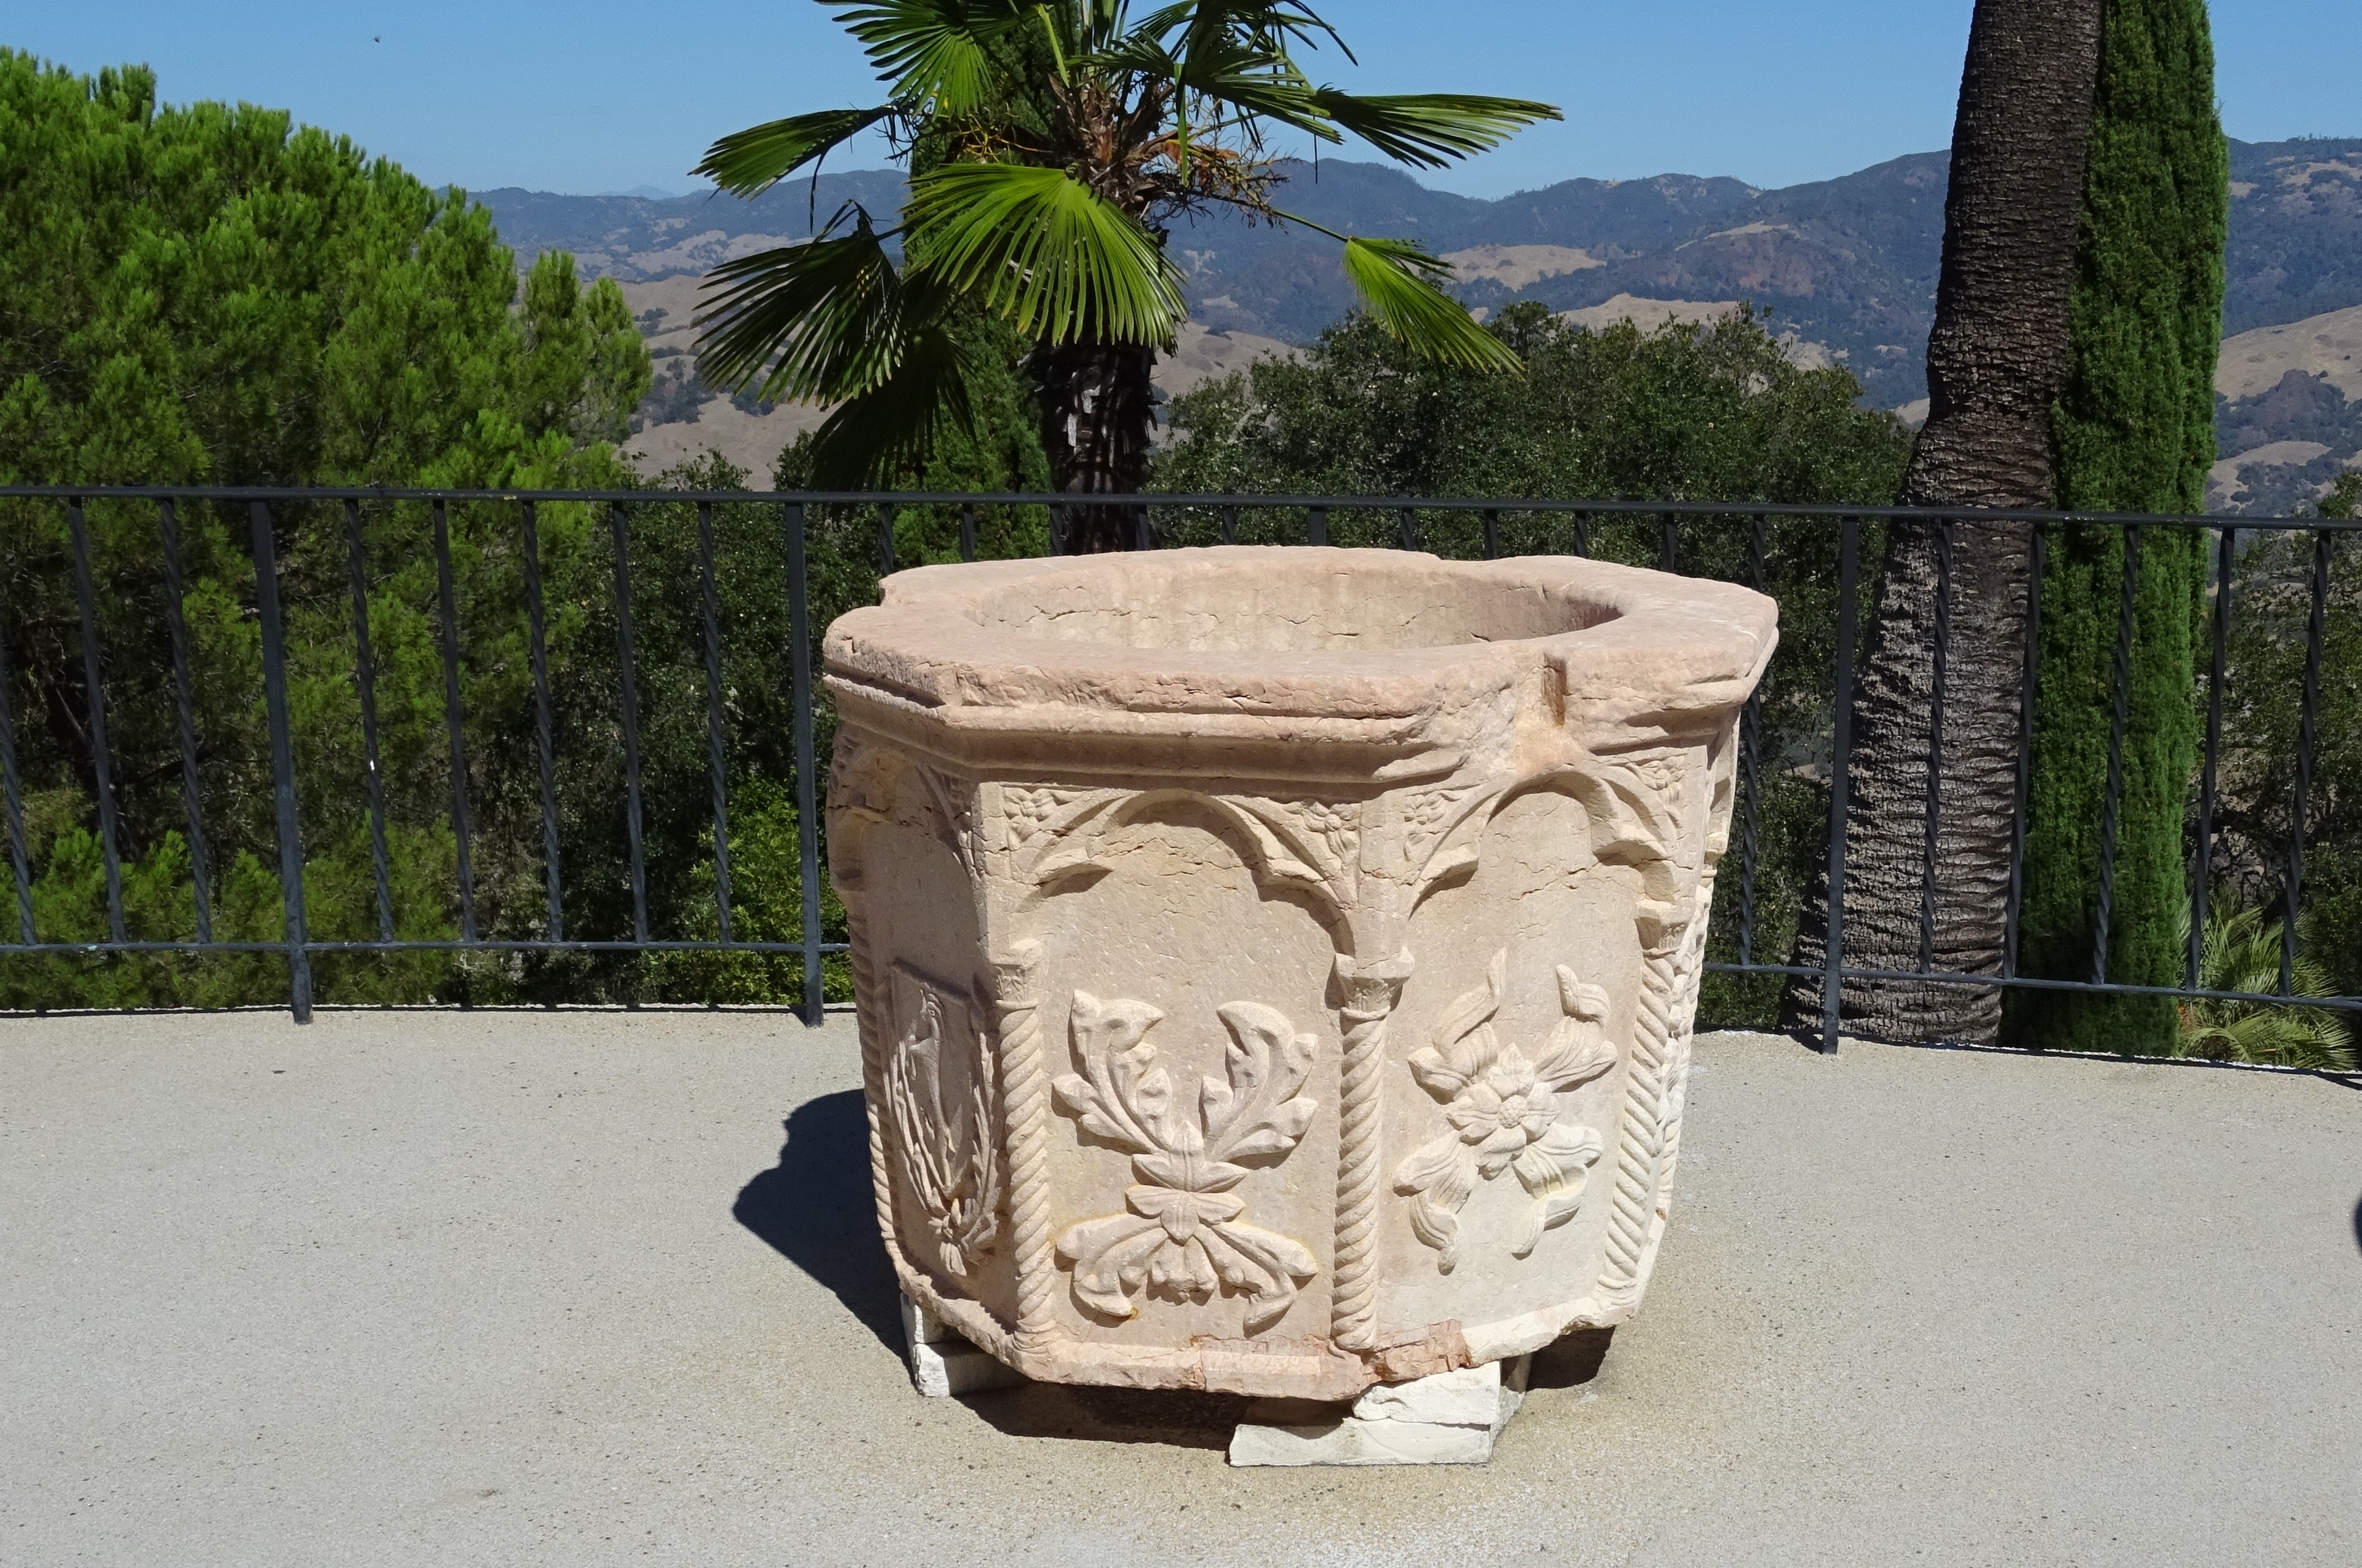
coast, architecture, antique, building, ranch, usa, america, castle, california, sculpture, art, piece, exhibit, carving, pacific, monterey, water feature, ancient history, san simeon, hearst castle